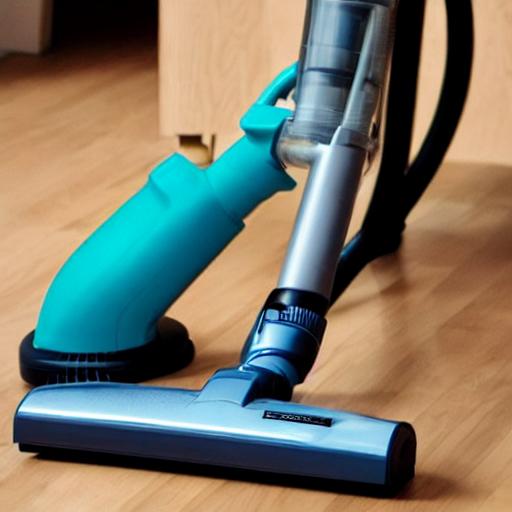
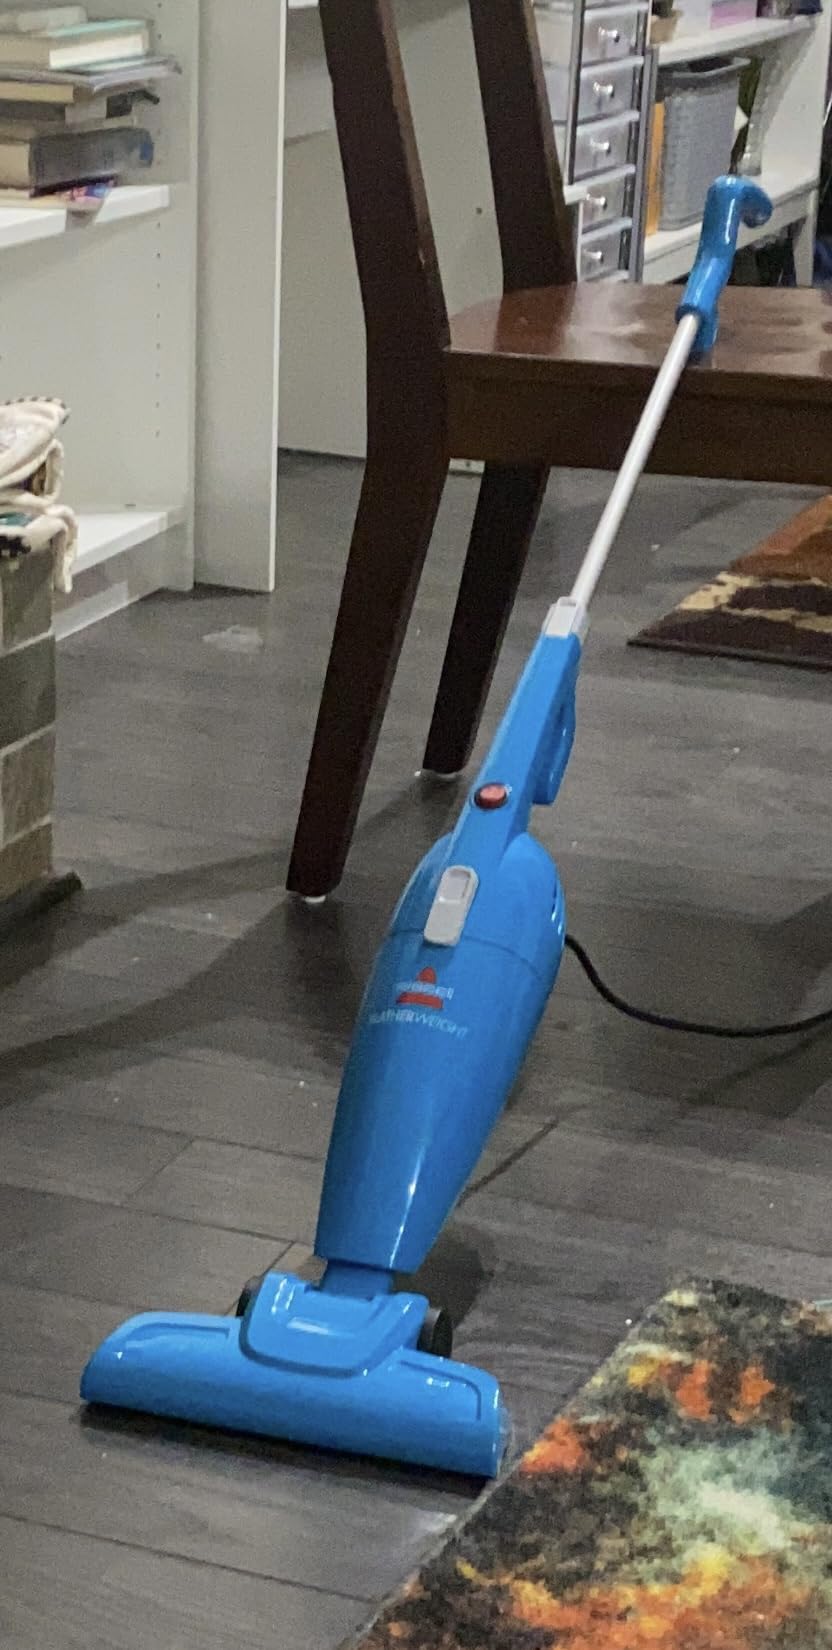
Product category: items_vacuum
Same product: no